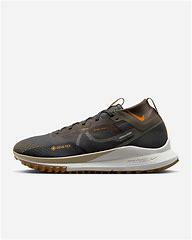
Brand: Nike
Model: Pegasus 4 Gore TEX